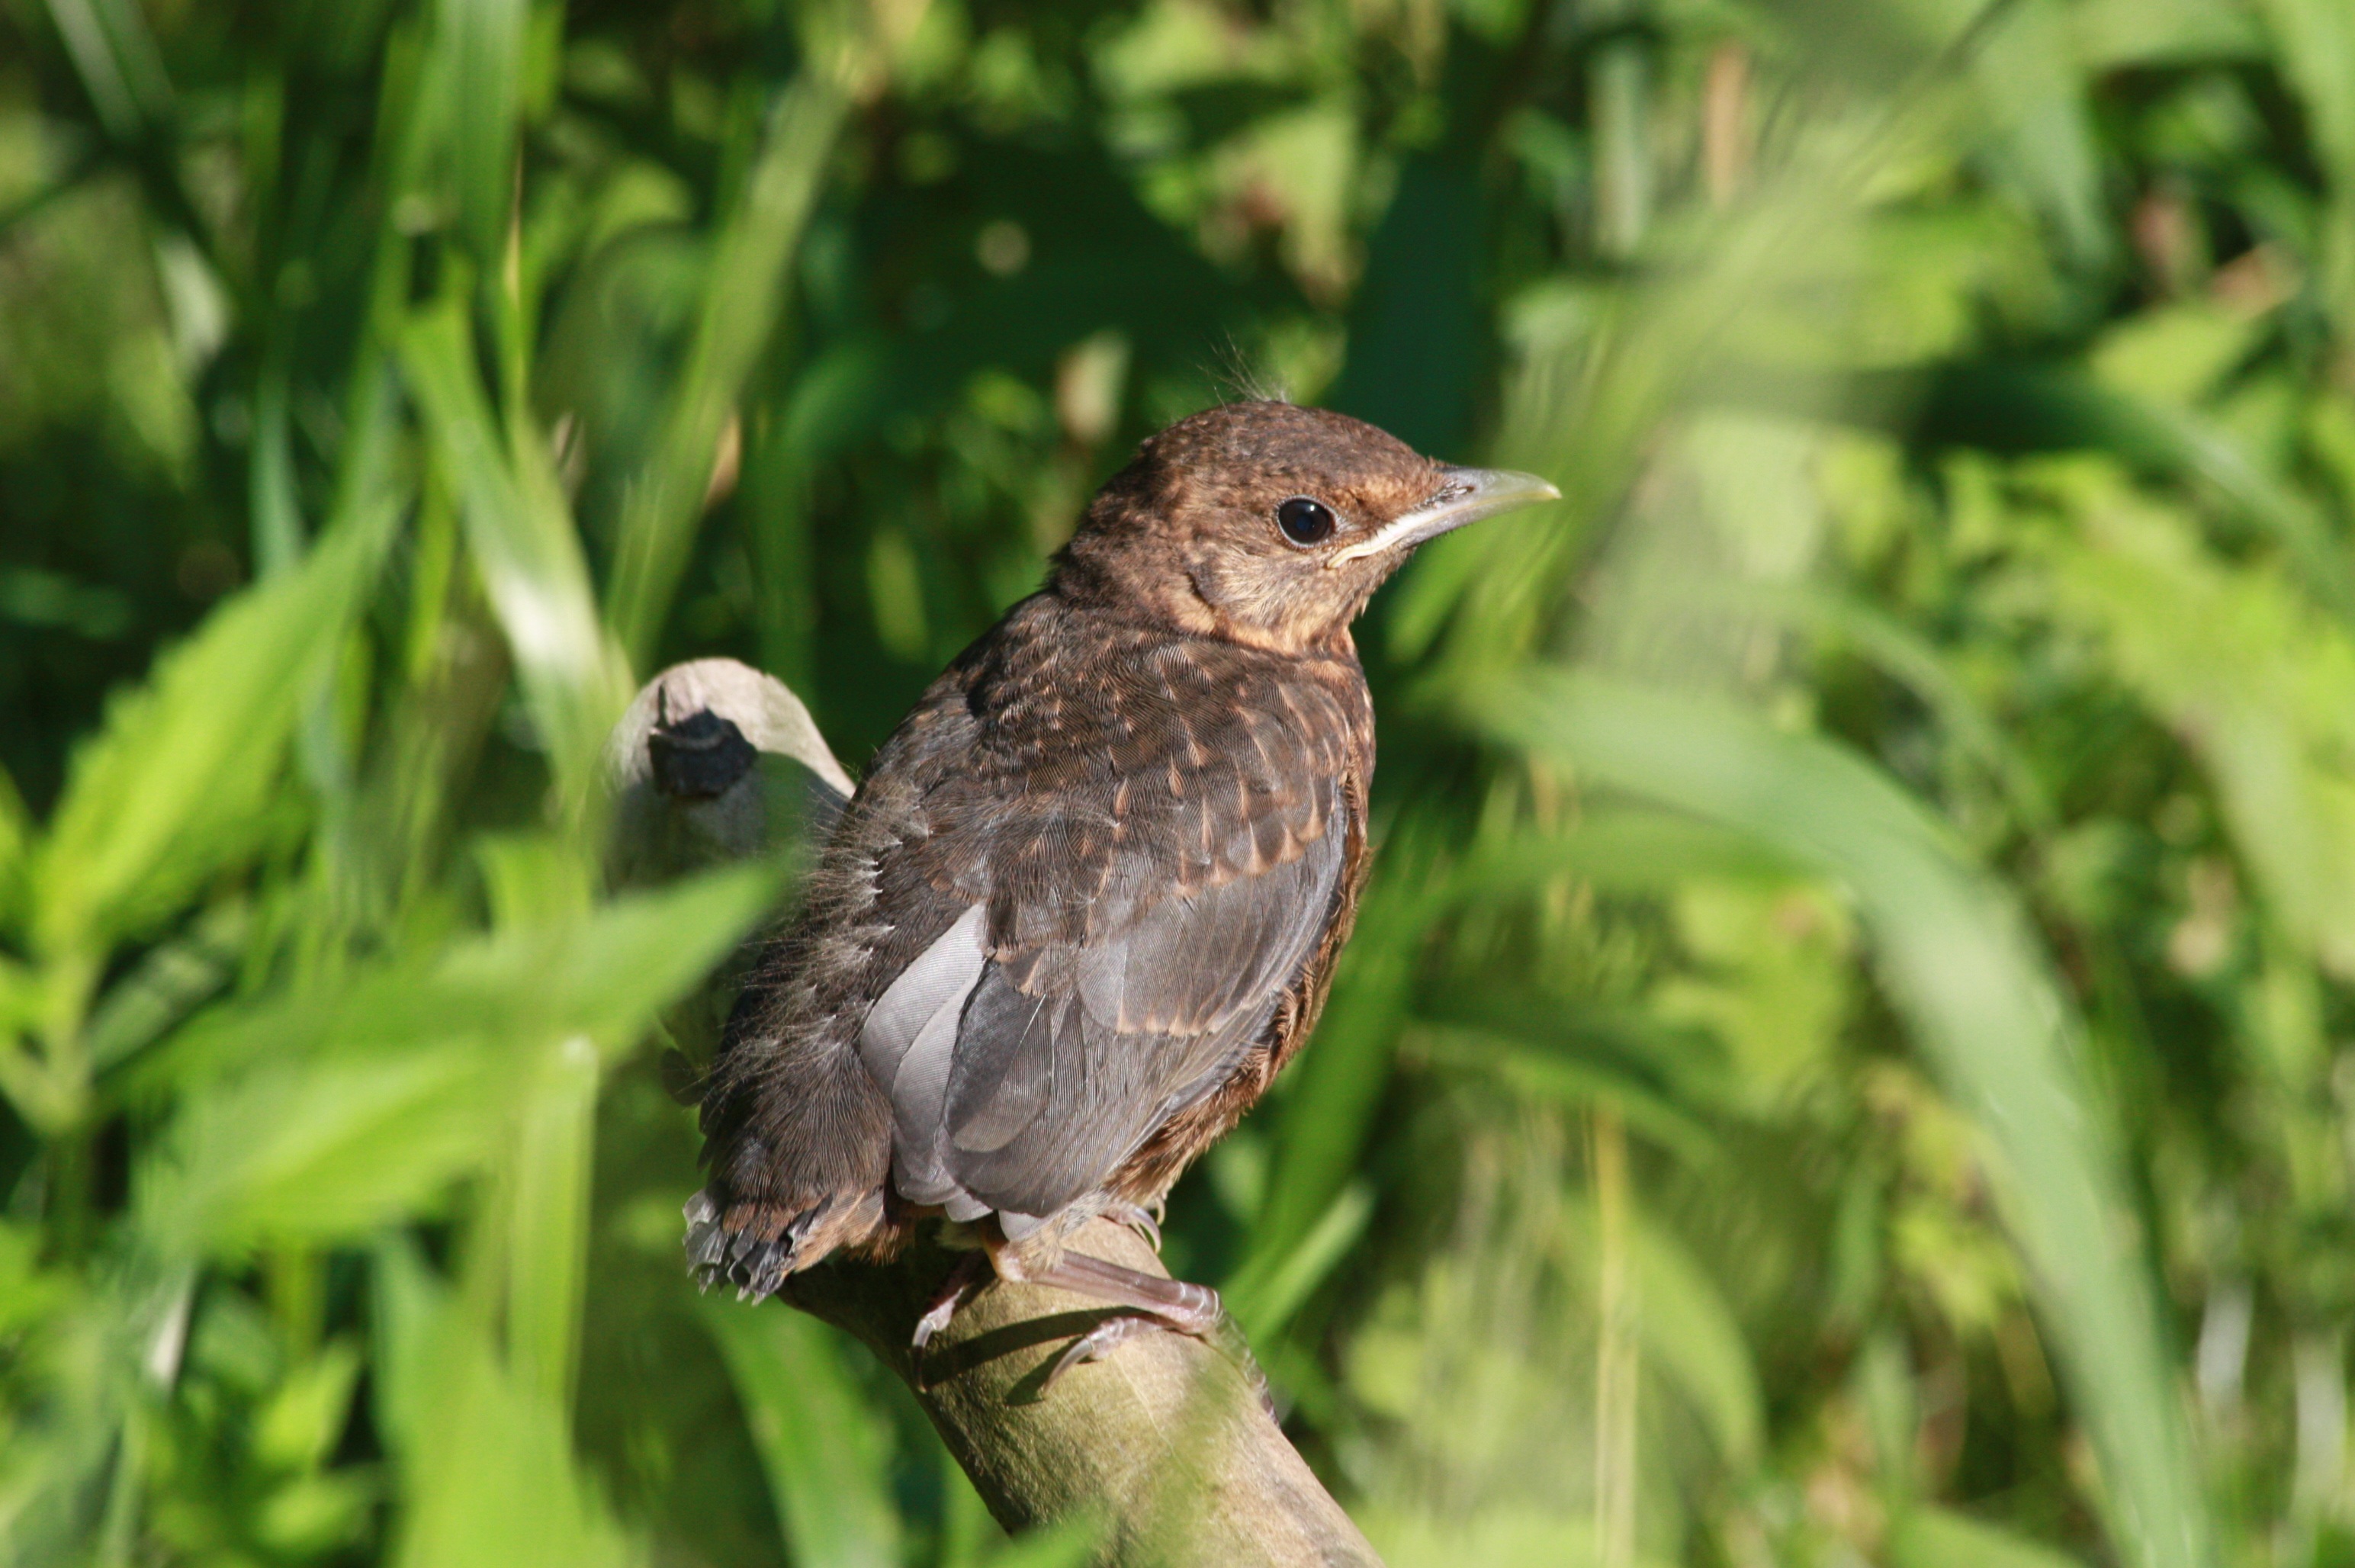
tree, nature, forest, bird, trunk, wildlife, green, beak, robin, fauna, feathers, vertebrate, sparrow, blackbird, chick, wren, the sparrow, old world flycatcher, perching bird, emberizidae, nightingale, ortolan bunting